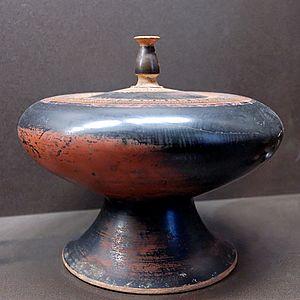
Plémochoé à «